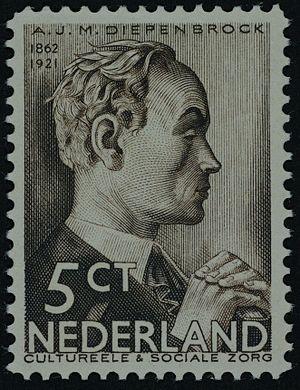
Cette liste regroupe les personnalités figurant sur les timbres postaux du Royaume des Pays-Bas. Au début, seuls les souverains y figuraient, puis ce sont les personnages importants de l'Histoire du Royaume qui seront représentés. De façon plus récente, des sportifs et des personnalités du monde du divertissement ont eu le droit à leur timbre.
Alphonsus Johannes Maria Diepenbrock est un compositeur, essayiste et classiciste néerlandais.